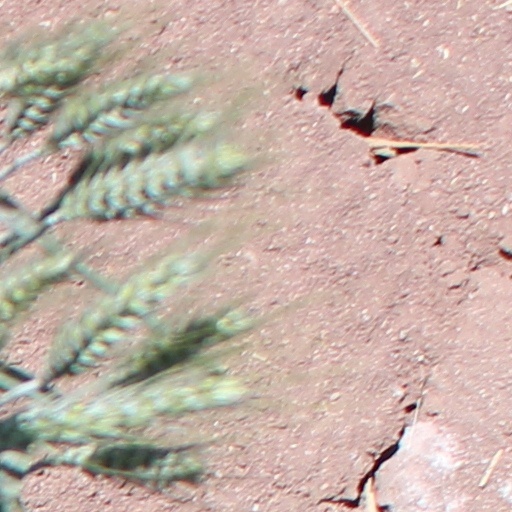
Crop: wheat